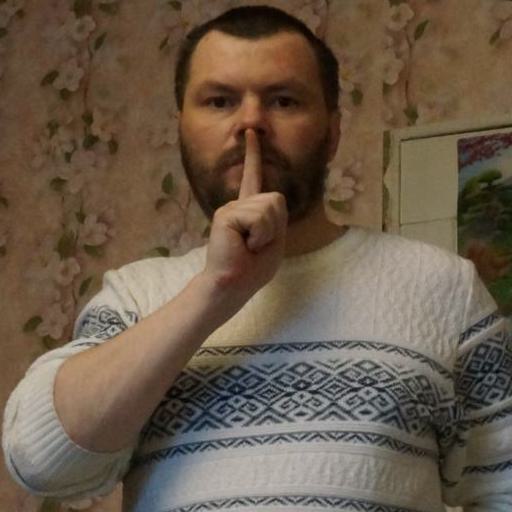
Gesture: mute